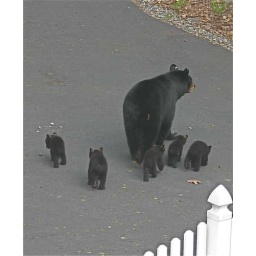
This female black bear and her five cubs visited my yard in West Milford on May 1st.